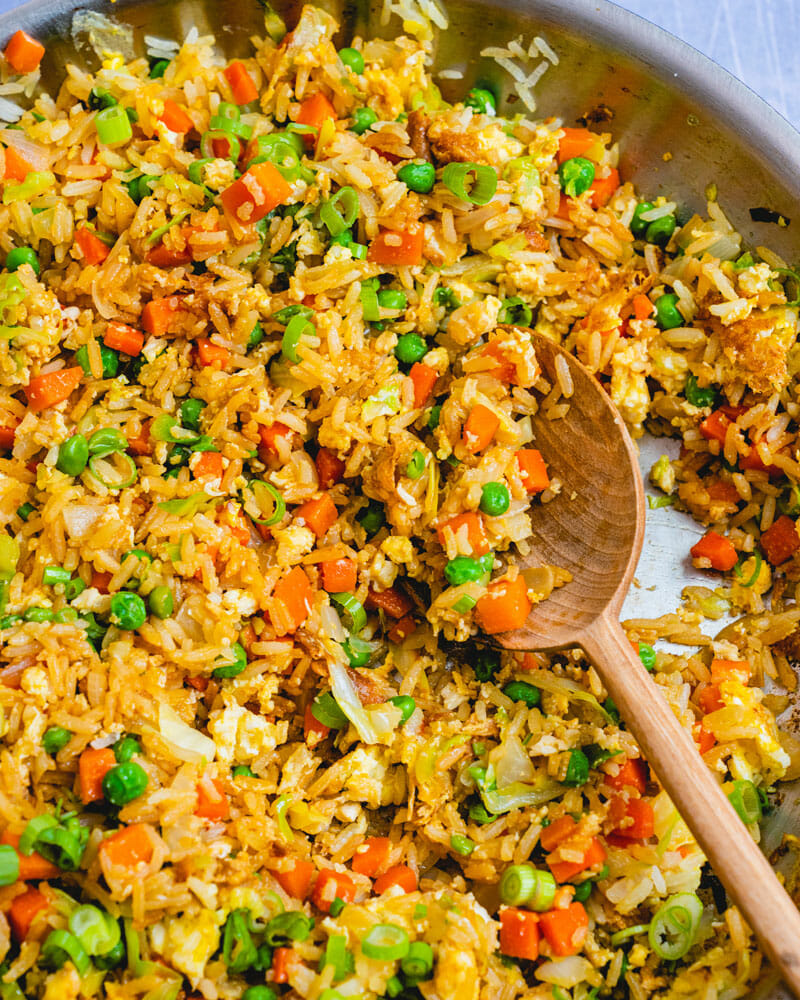
Dish: fried_rice